Hippeis

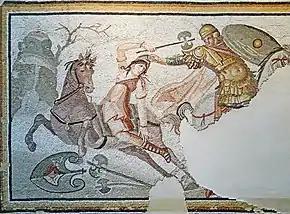
Roman mosaic depicting hippeus in combat with Amazon, 4th century AD (Louvre)

The utility of the Greek citizen-cavalry was low on account of their heavy armor, their metal helmet, and their coat of mail, their metal-fringed kilts, their cuisses reaching to the knee and their leather leggings. They did not take shields into battle. As offensive weapons, they had a straight two-edged sword and a spear, used either as a lance or thrown as a javelin. Horseshoes and stirrups were unknown to the Greeks. The closest approximation to a saddle was either a saddle cloth or a piece of felt that was firmly fastened under the horse's belly. The Thessalians were considered the best riders. Trained in horsemanship as well as infantry warfare, the Sacred Band of Thebes may have accompanied the great Theban cavalry commander Pelopidas to Pelopidas's fatal confrontation with Alexander of Pherae in 364 (Pelopidas taught Philip II of Macedon many cavalry skills). Cavalry first became important in the Macedonian army under Philip II of Macedon and his son Alexander the Great. Although in earlier times the number of horsemen in the Greek forces was low, in Alexander's later army they formed nearly a sixth. The Macedonian cavalry was divided into heavy and light, both consisting of squadrons ("ilai") of an average strength of 200 men. The light cavalry, which was formed under the name of "prodromoi" (skirmishers), consisted of Macedonian "sarissophoroi", so-called from the sarissa, a lance from 14 to long (Polybius, XVIII, 12), and of Thracian horsemen. The heavy-cavalry men each had a mounted servant and probably a led horse to transport baggage and forage. After Alexander, "Tarentini equites", or light-armed spearmen, with two horses each, emerged (192 BC, Livy, XXXV 28, 29).